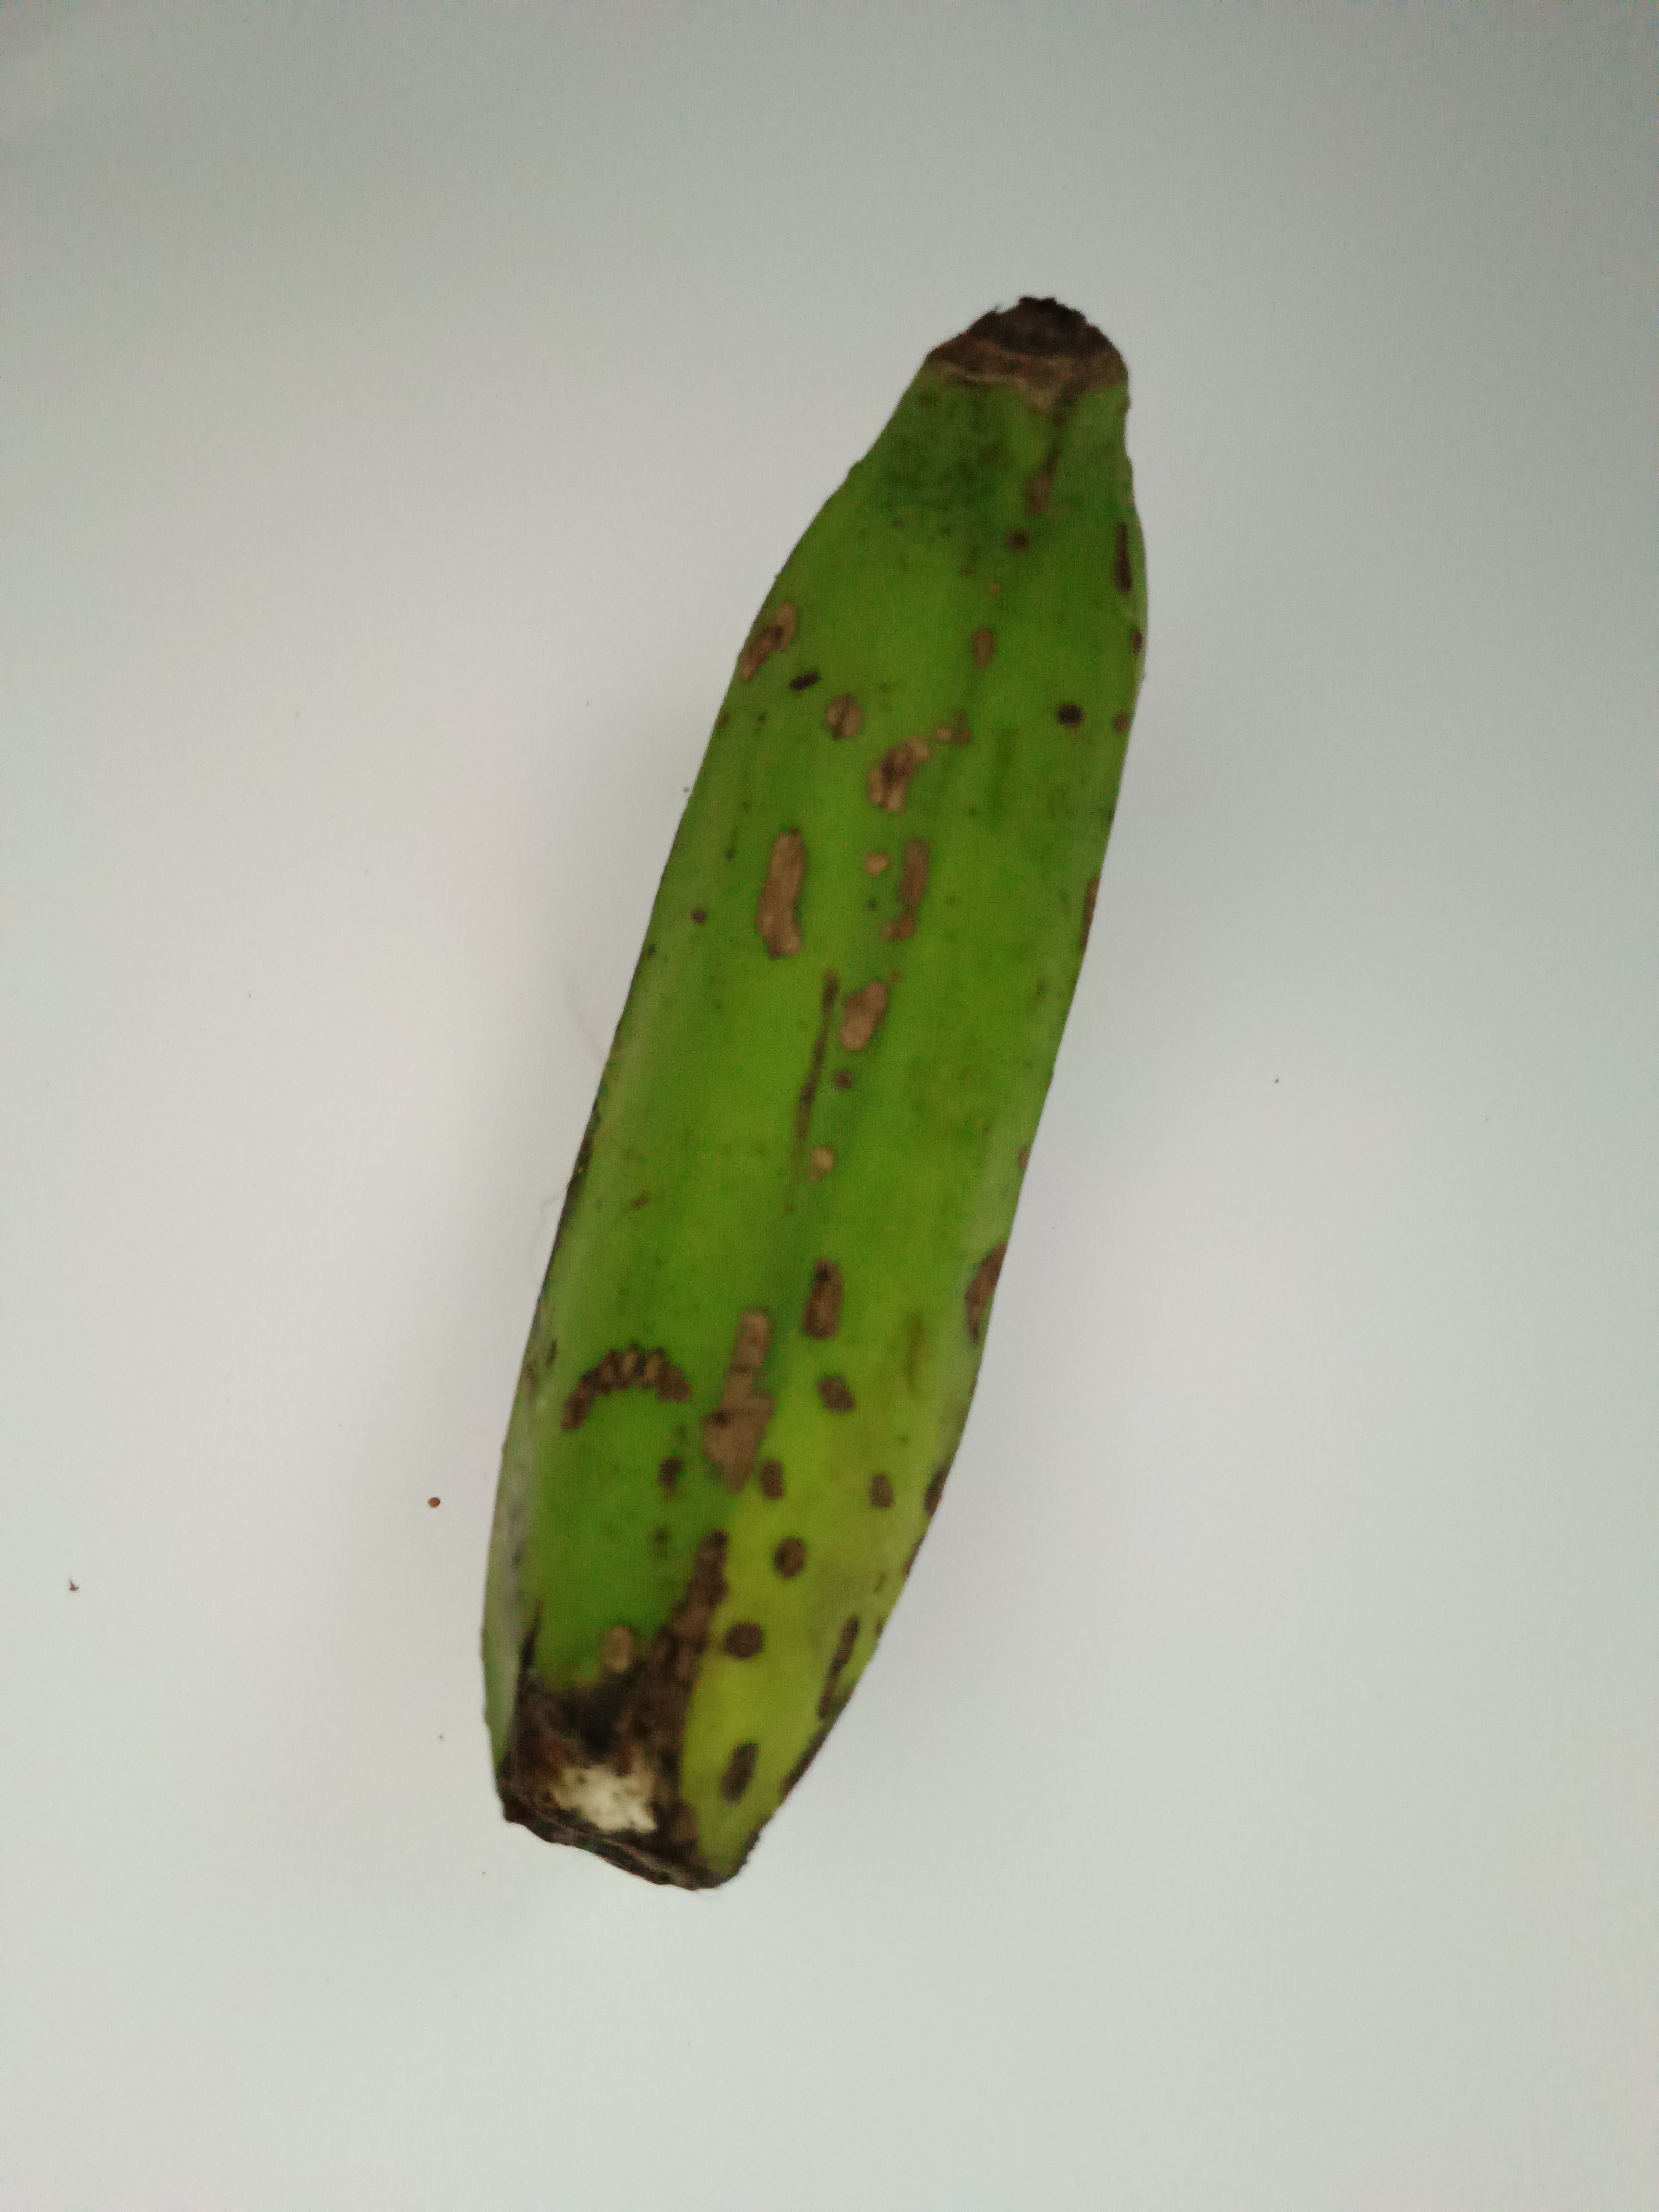
Banana variety: Shobri